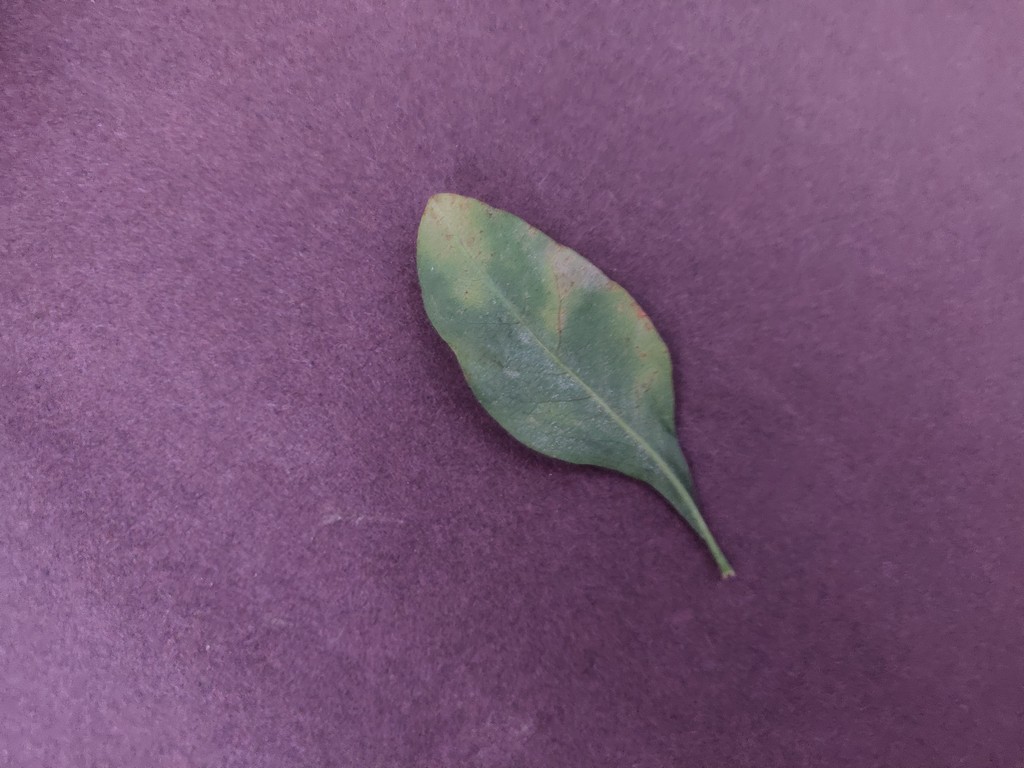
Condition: Unhealthy
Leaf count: single
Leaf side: back